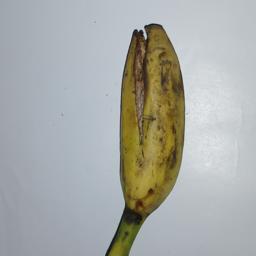
Banana variety: Champa Kola